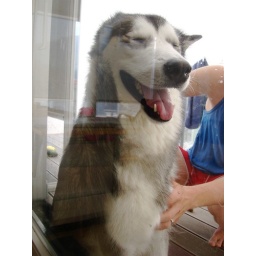
nica getting brushed, sitting against the glass door.